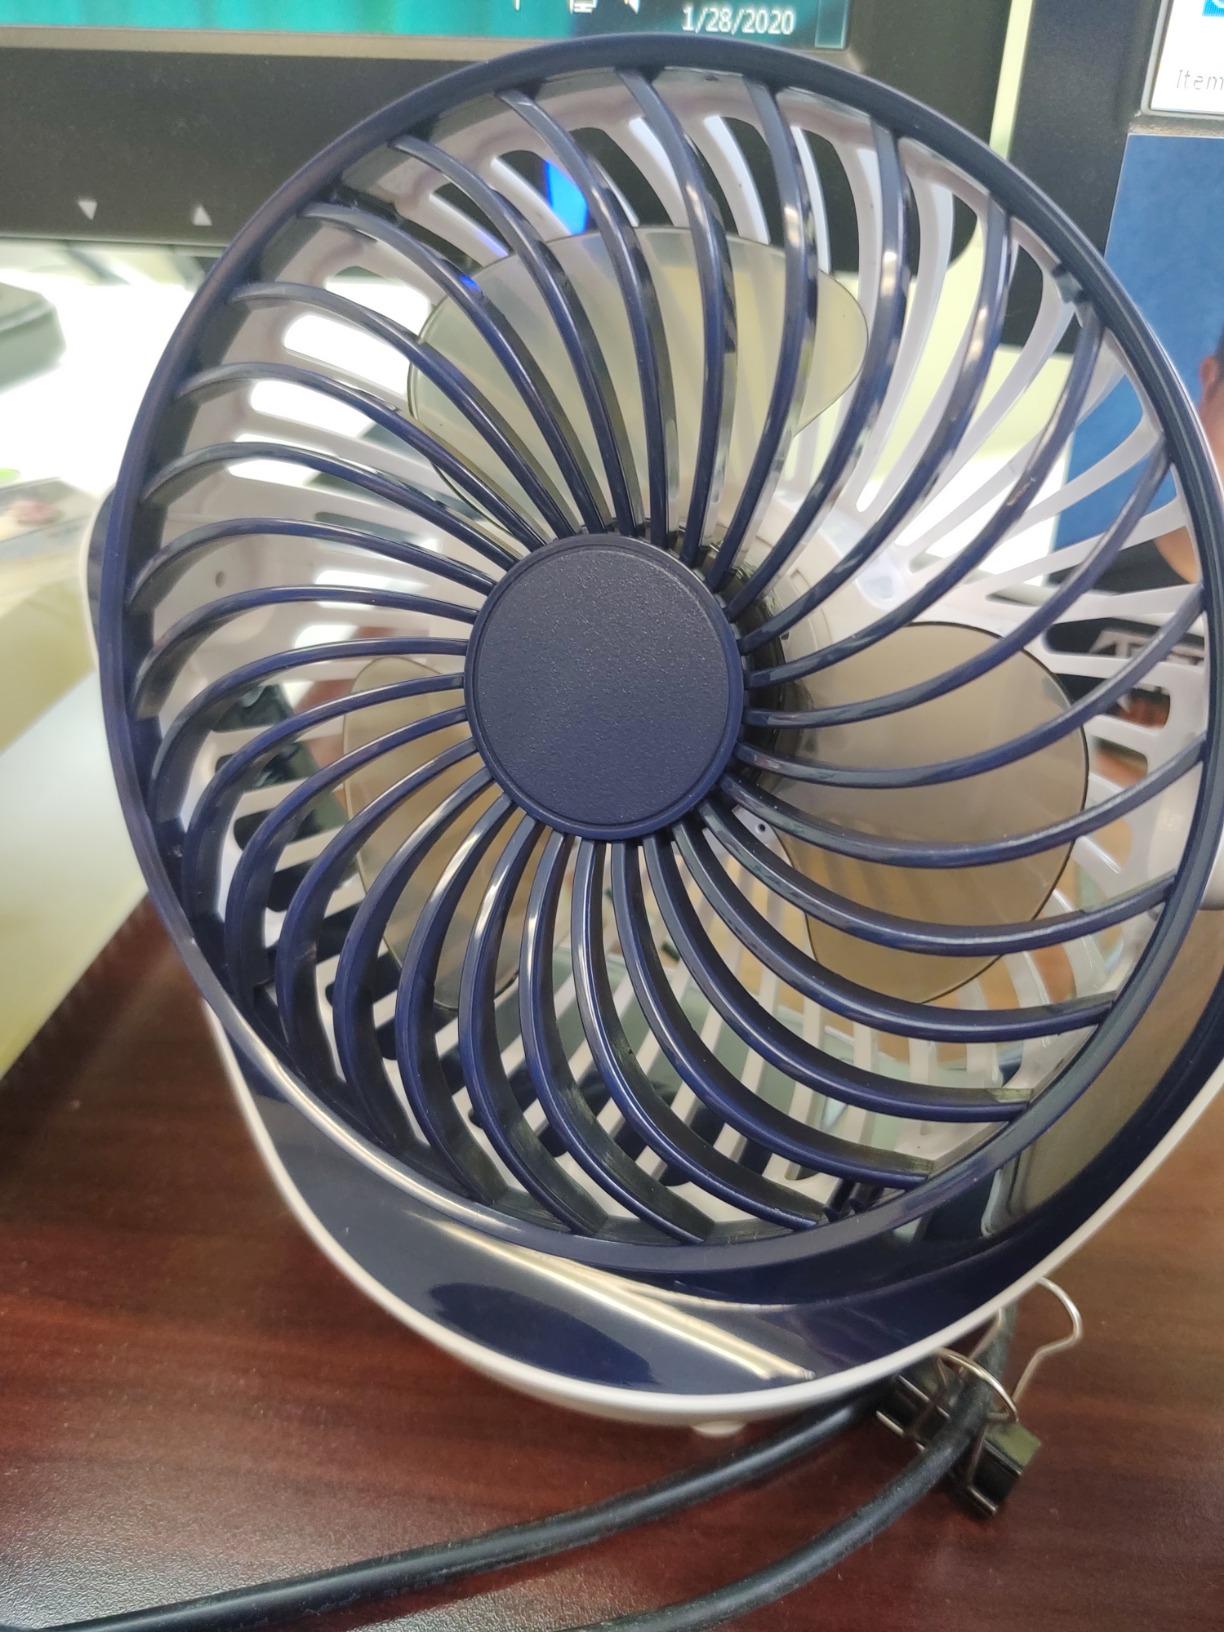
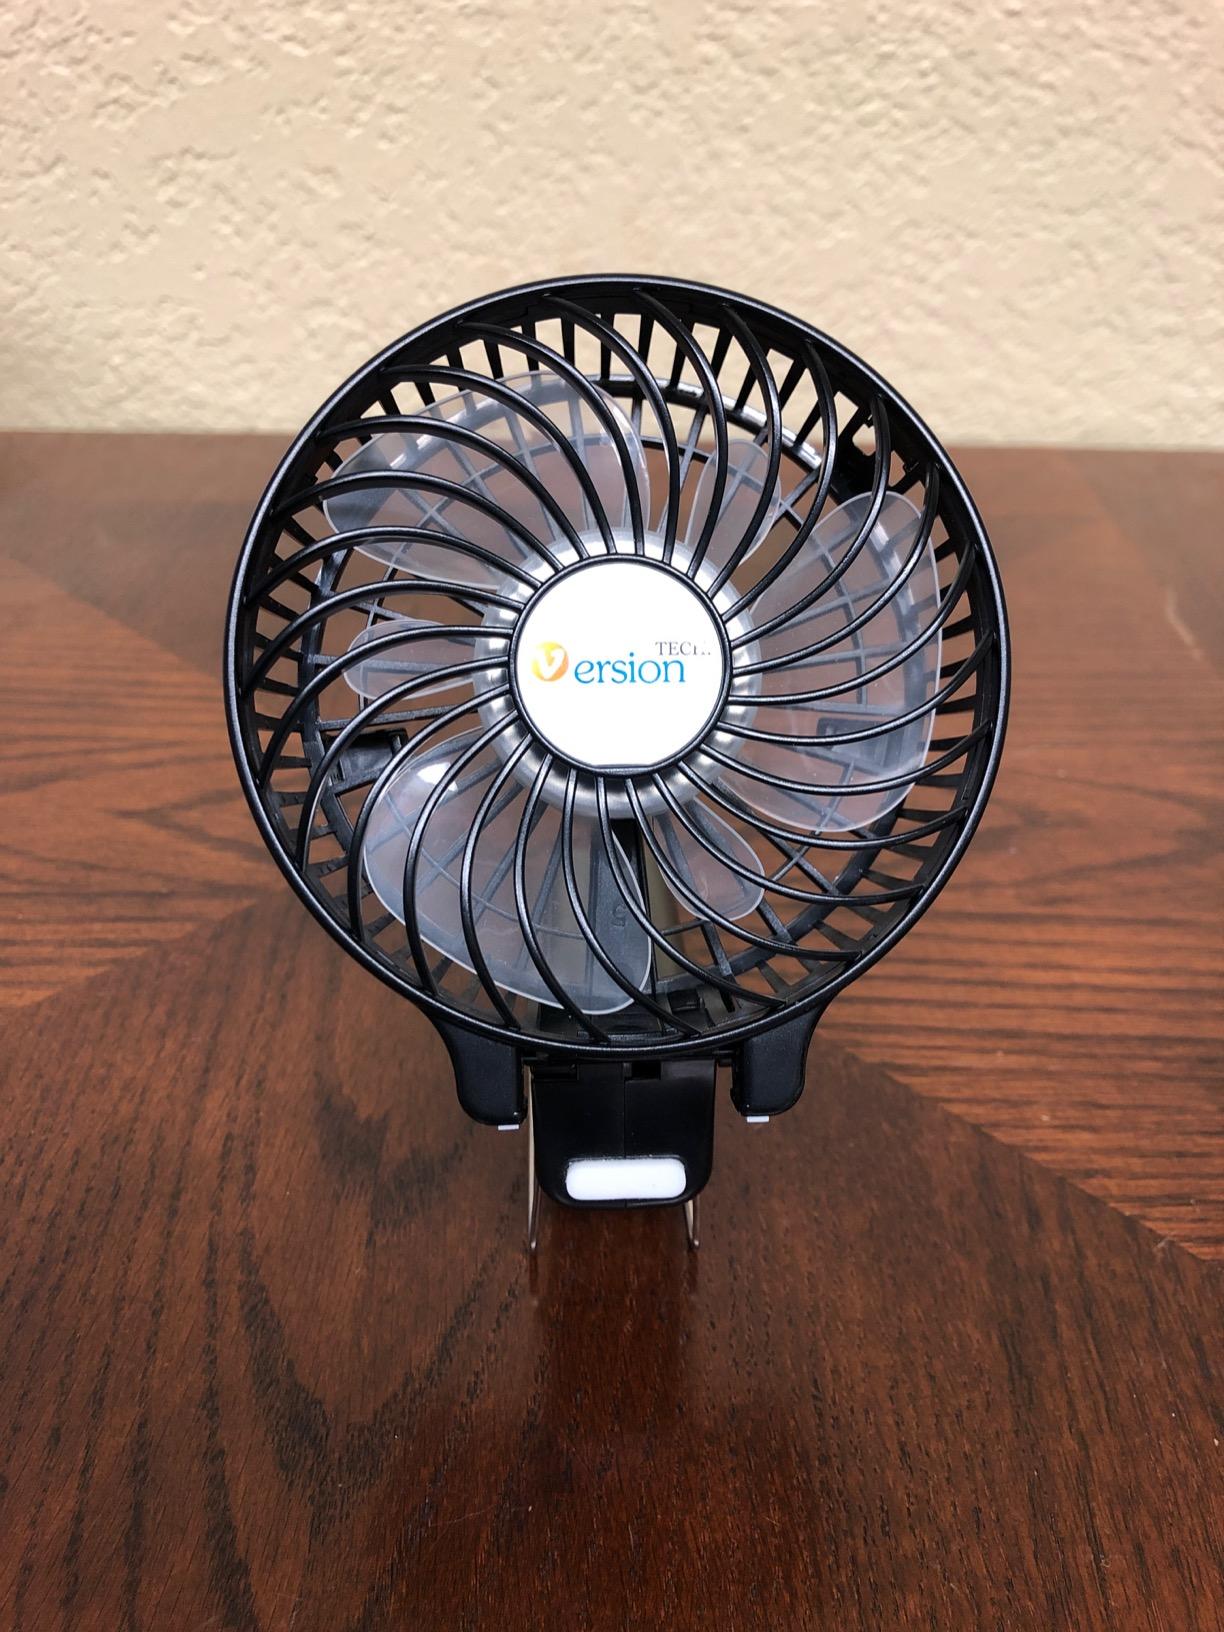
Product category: fan
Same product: no